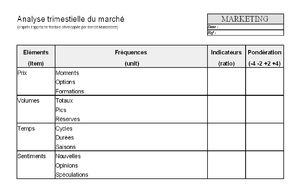
Tableau de bord trimestriel de suivi d'un marché
La spéculation financière est une opération, ou une série d'opérations, d'achat et de vente de titres financiers et, par extension, monétaires, sur un marché organisé ou de gré à gré, dans l'objectif d'en tirer un bénéfice grâce à la variation de leurs cours. La spéculation soulève cependant de nombreuses critiques : elle permet un enrichissement sans cause; la recherche excessive du profit est proscrite par certaines religions ; et serait foncièrement illégitime du fait de sa déconnexion d'avec « l'économie réelle », voire de sa réalisation faite en l'absence ou au détriment des producteurs et des travailleurs.